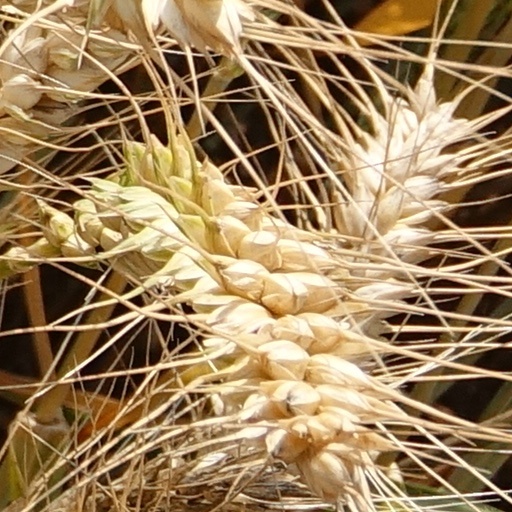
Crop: wheat